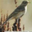
Label: bird